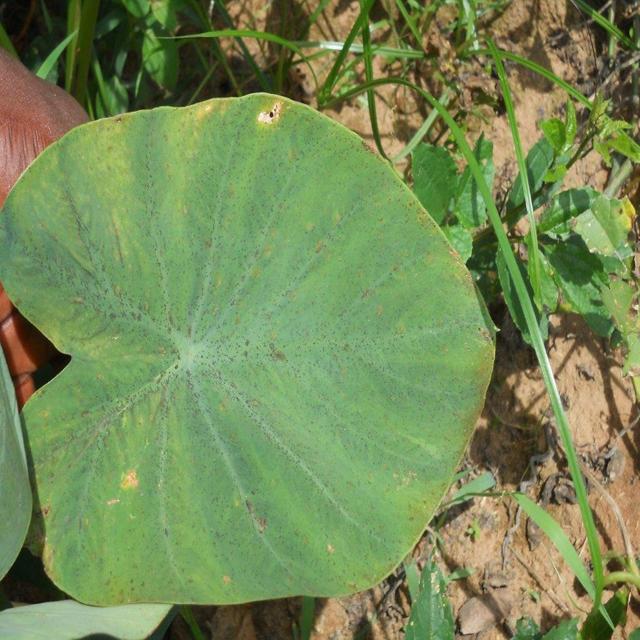
Label: Early_Blight